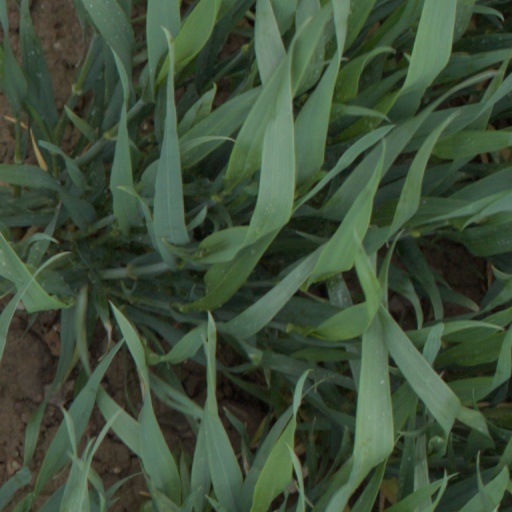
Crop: wheat